Manial Palace and Museum

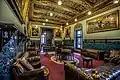
Blue Salon at the Residency

Upper Floor: Comprising two winter sitting rooms and a rare room dedicated to the possessions of Ibrahim Ilhami Pasha, the maternal grandfather of Prince Mohamed Ali. This room, referred to as the Aubusson Room, is named after the French Aubusson tapestry that covers all its walls.